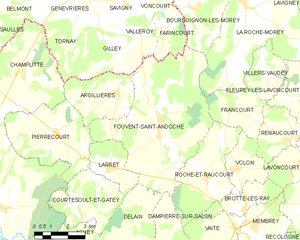
Carte des communes françaises